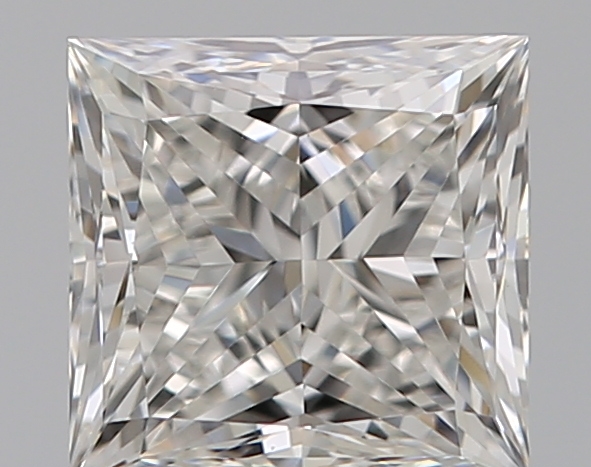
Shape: princess
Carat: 0.73
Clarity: SI2
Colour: G
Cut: EX
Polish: EX
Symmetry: VG
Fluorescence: N
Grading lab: GIA
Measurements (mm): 4.84 x 4.74 x 3.47